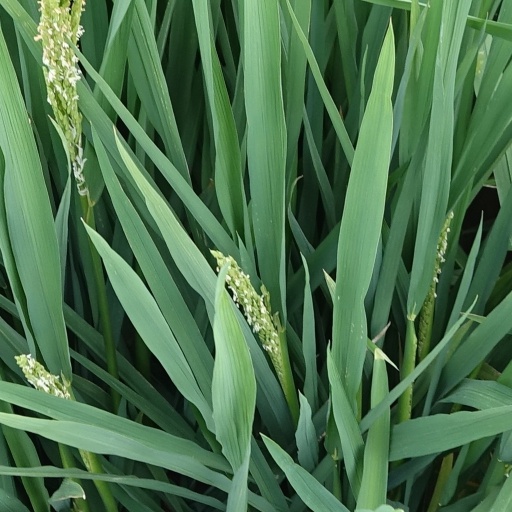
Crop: rice